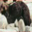
Label: otter